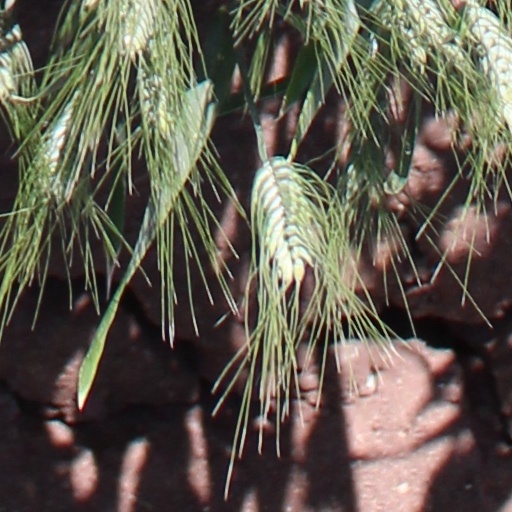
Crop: wheat